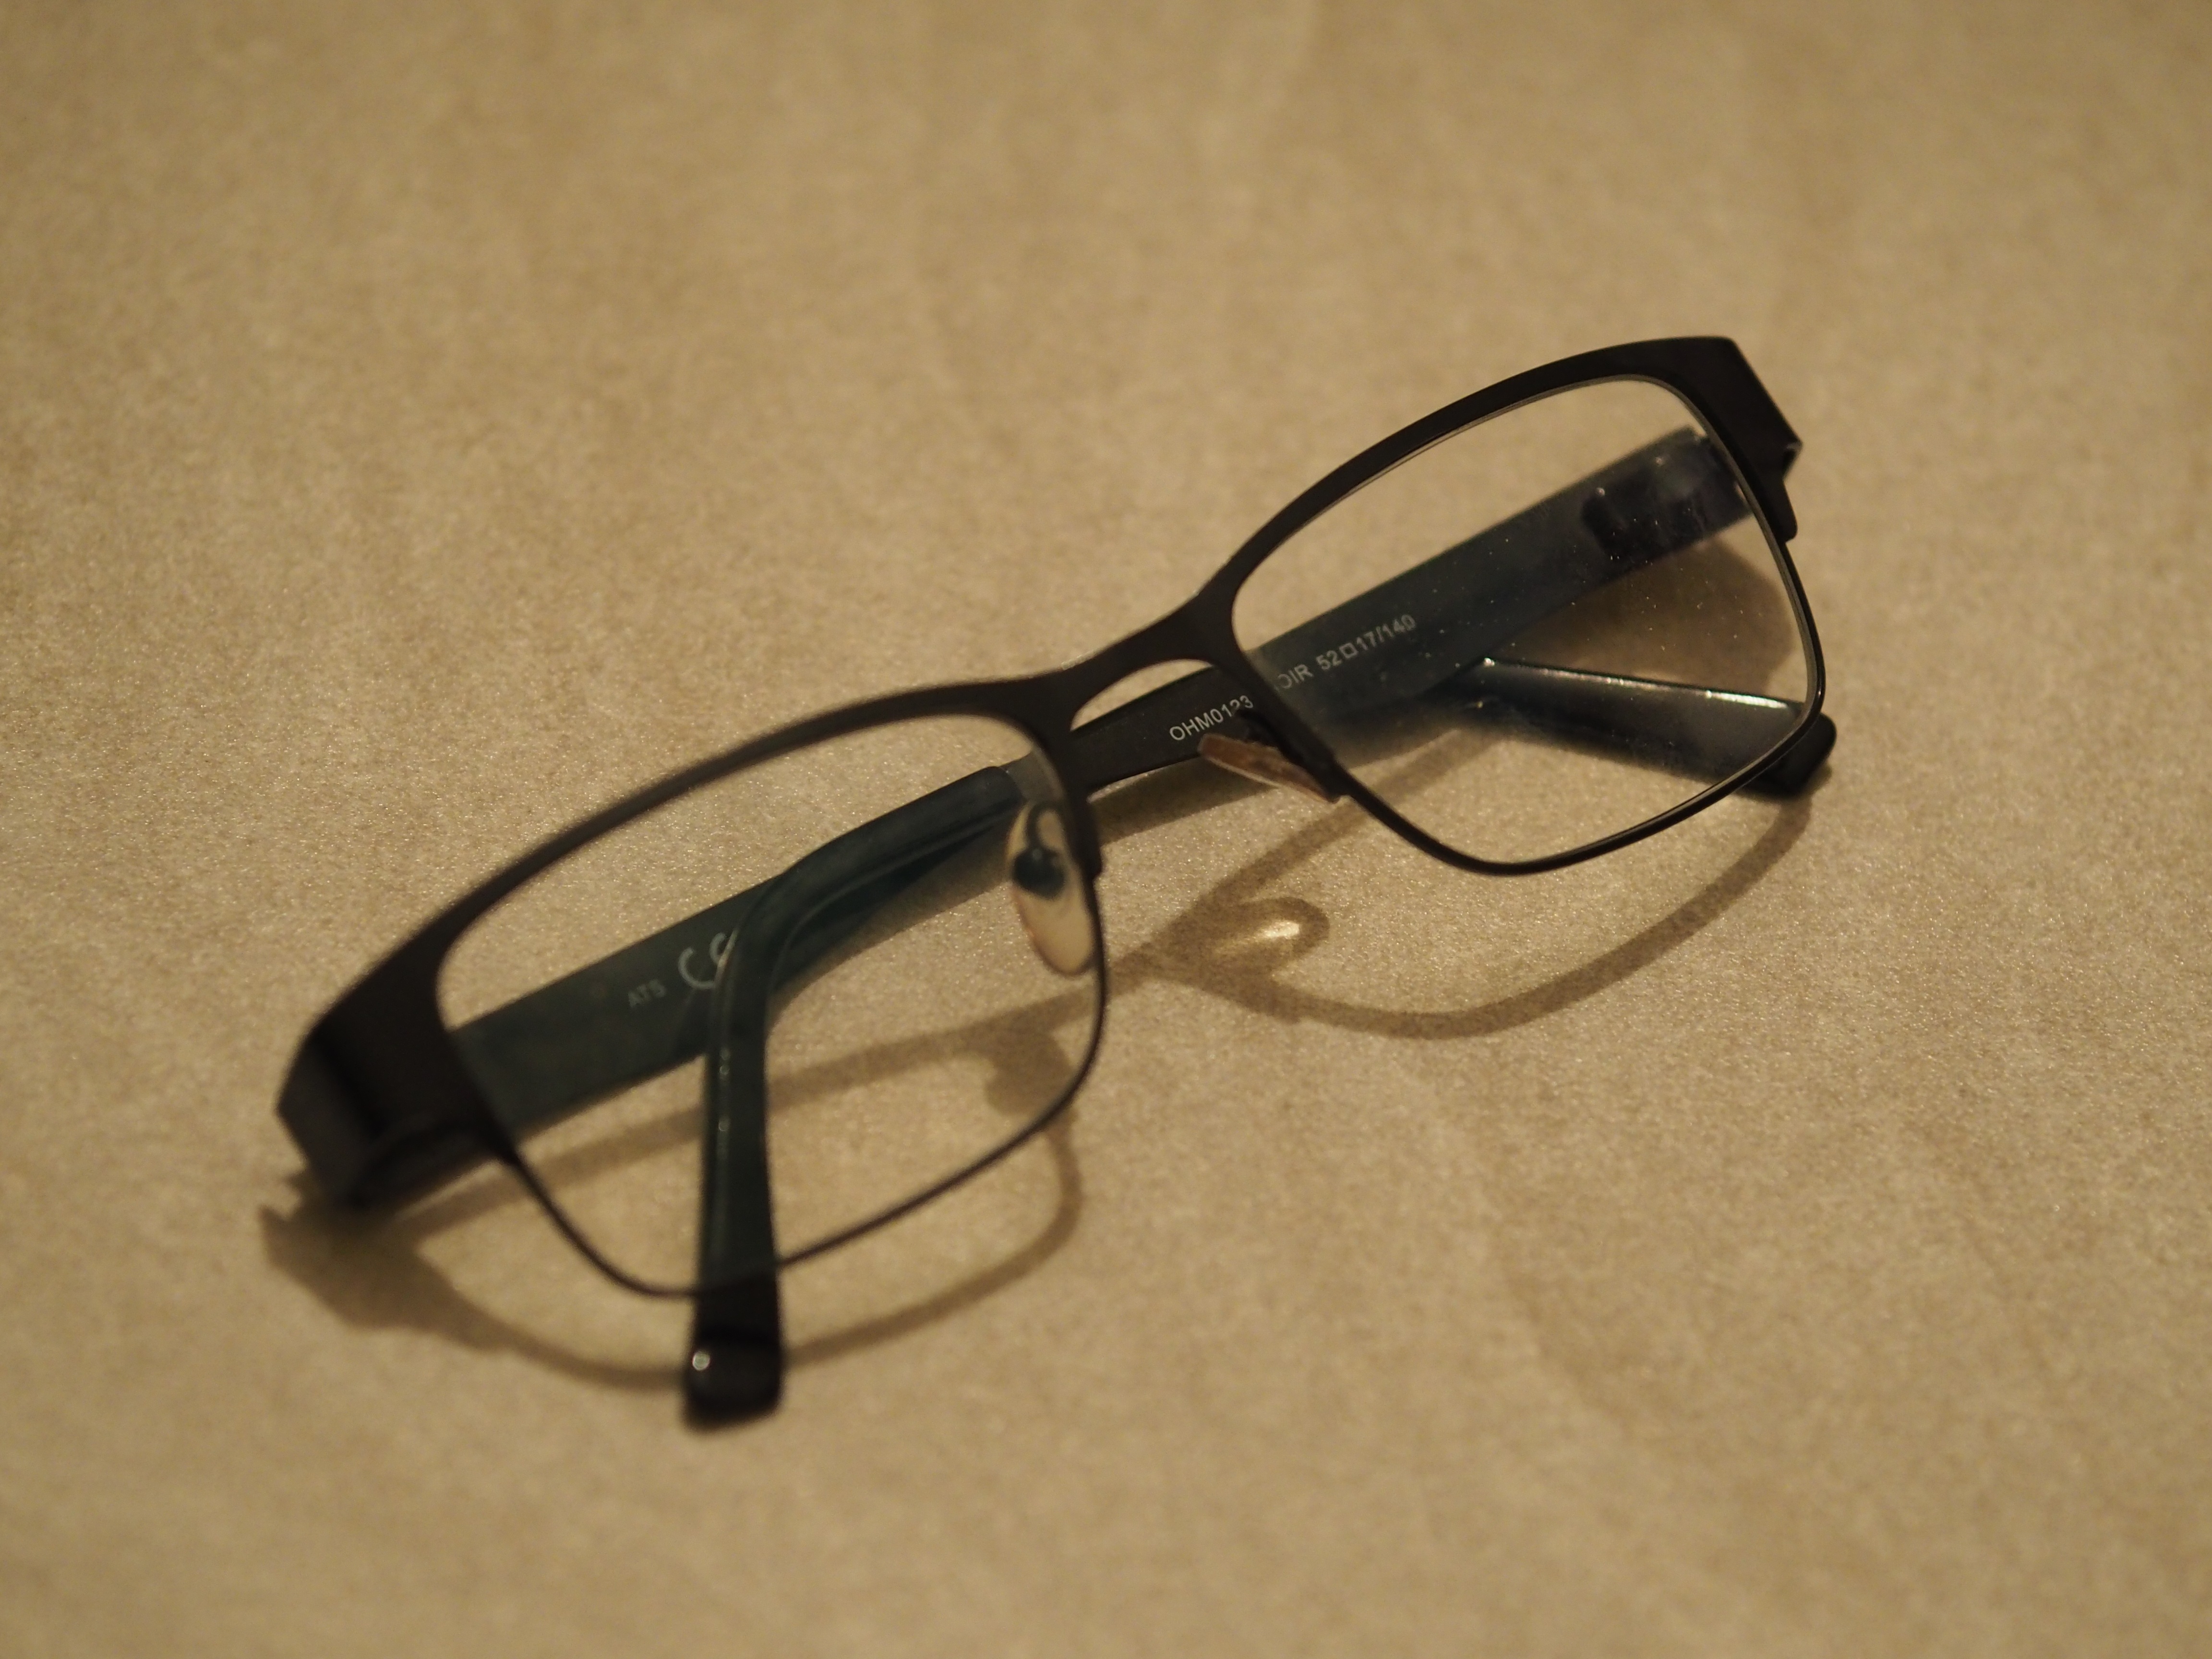
black, grey, sunglasses, glasses, eyewear, vision care